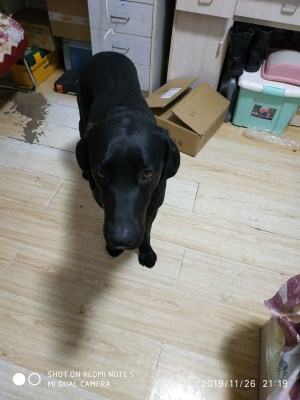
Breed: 3580-n000122-Labrador_retriever